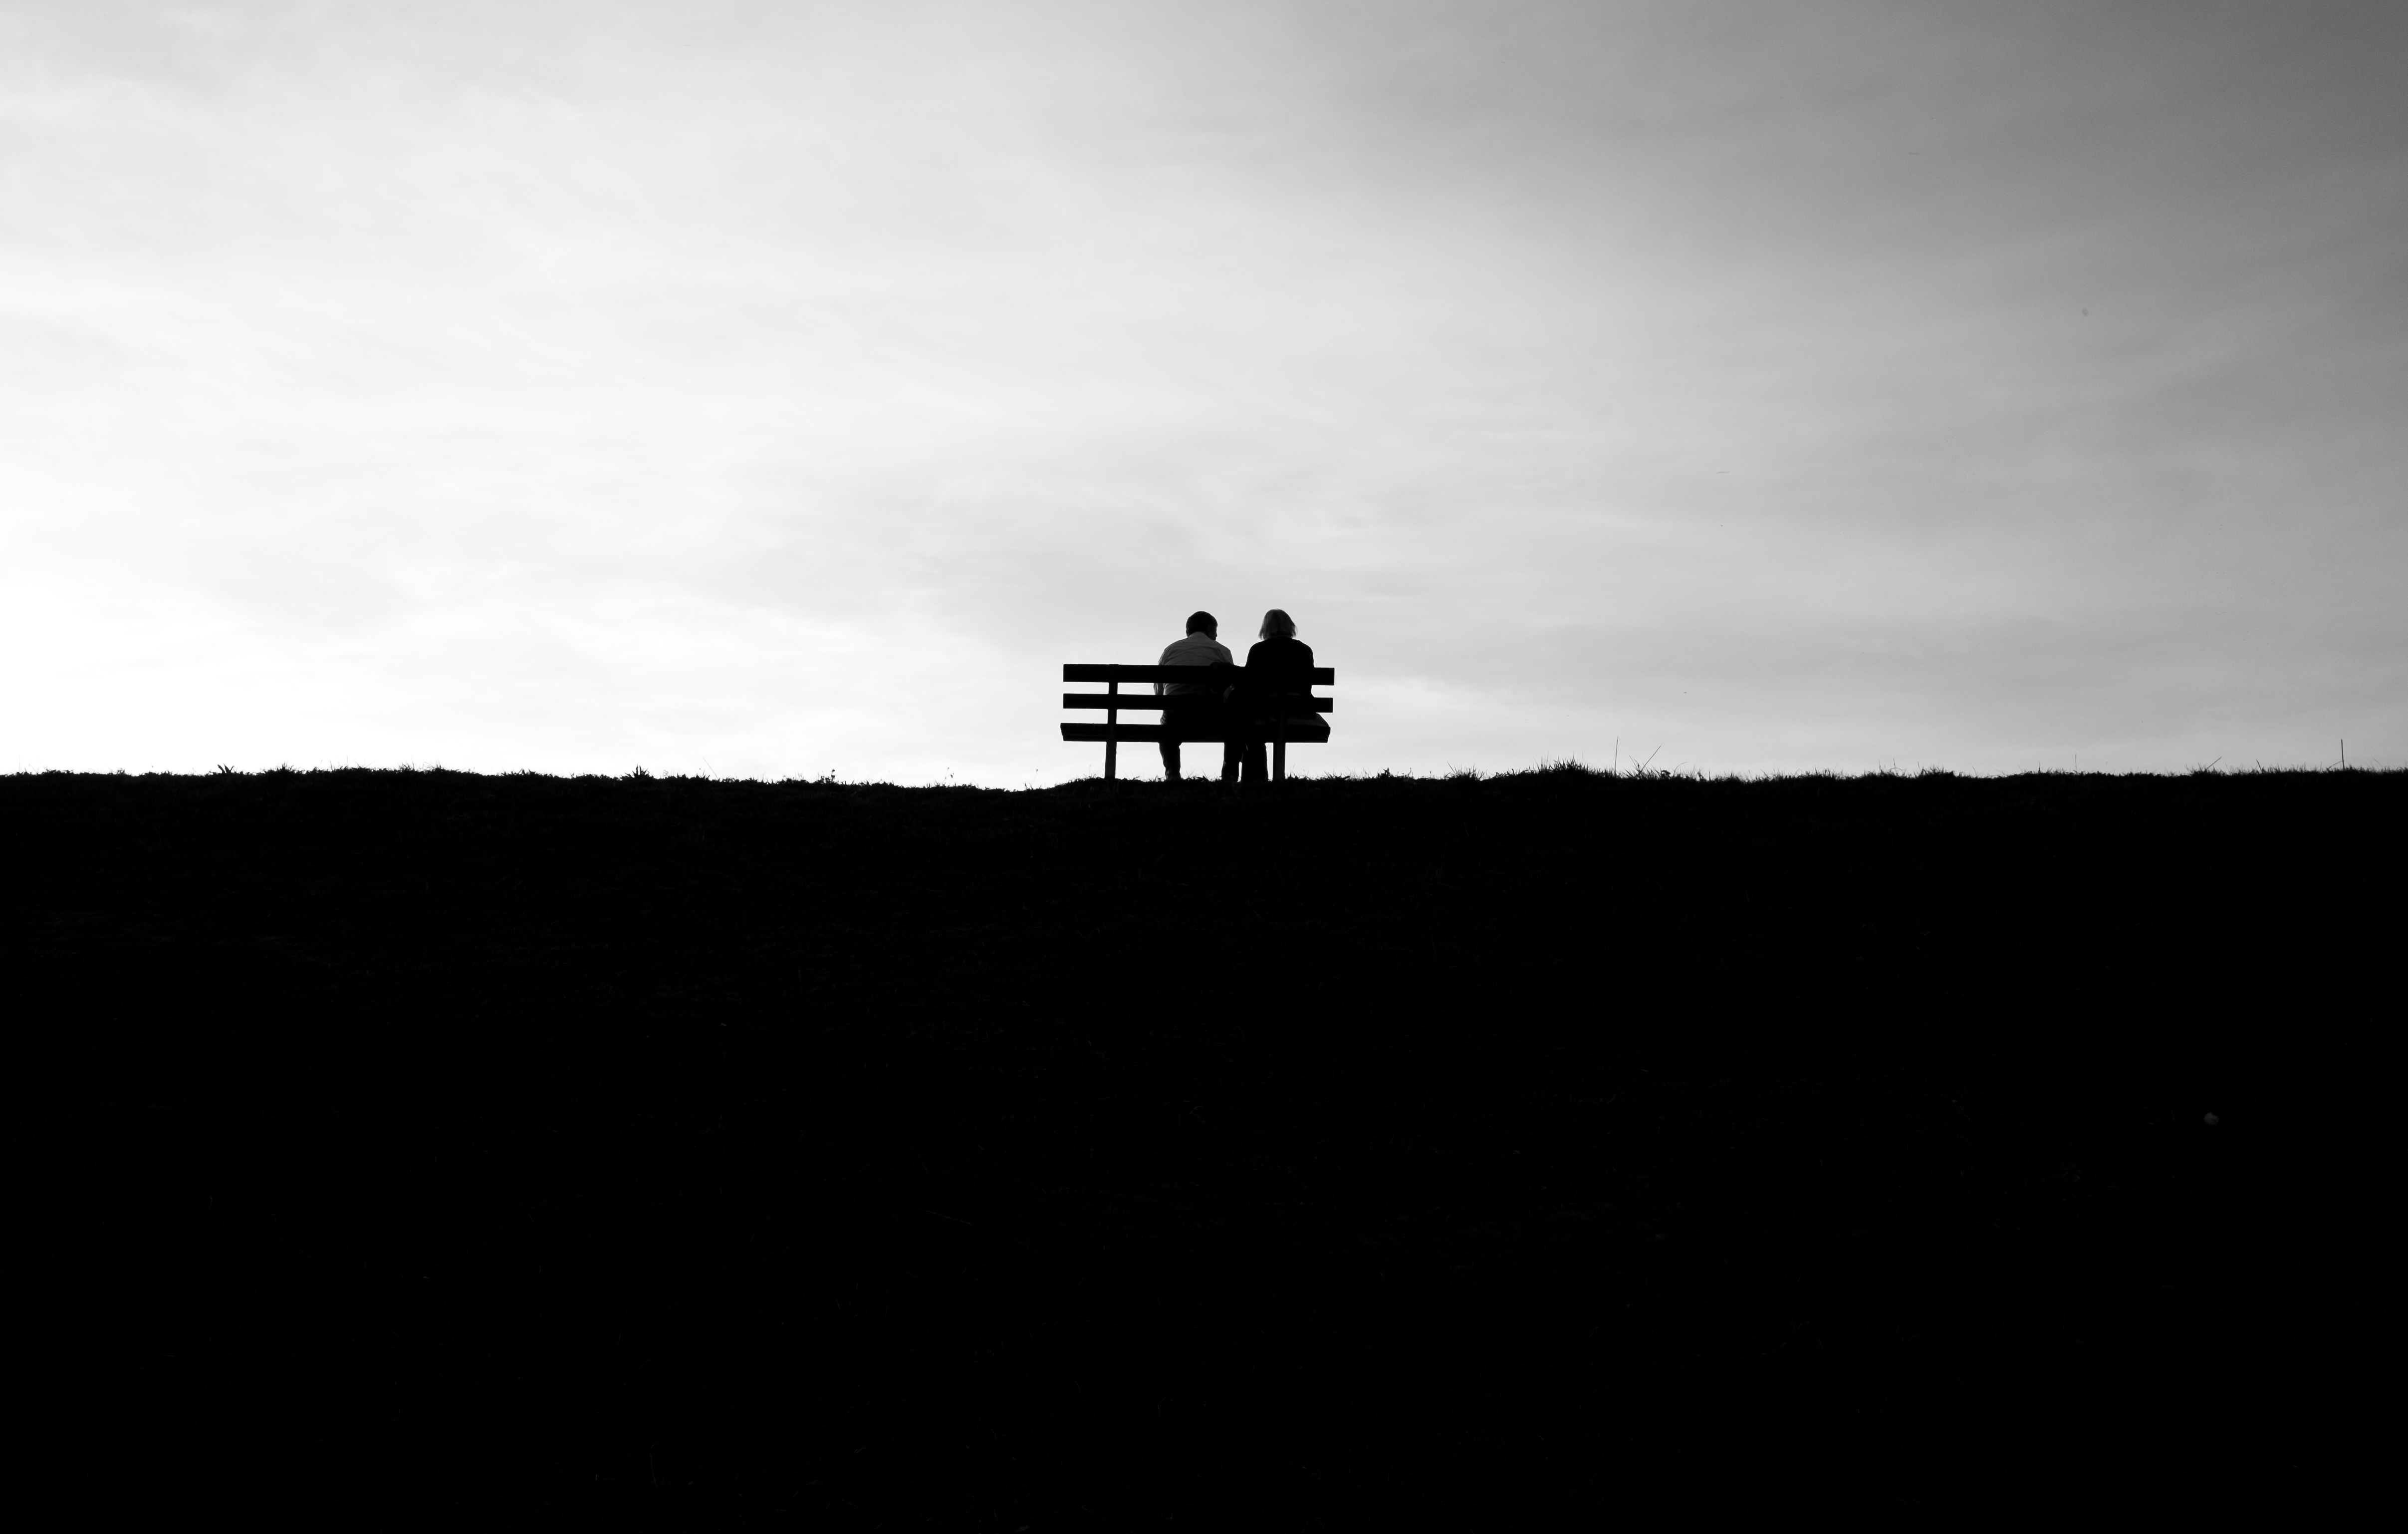
horizon, silhouette, cloud, black and white, sky, white, skyline, bench, street, photography, dawn, river, dusk, fujifilm, love, tower, darkness, black, monochrome, art, bank, germany, deutschland, fotografie, schwarz, grn, xpro1, weis, einfarbig, 23mm, monochrom, alexander, strasen, burghardt, balckandwhite, rhein, flus, nonnenweier, monochrome photography, atmospheric phenomenon